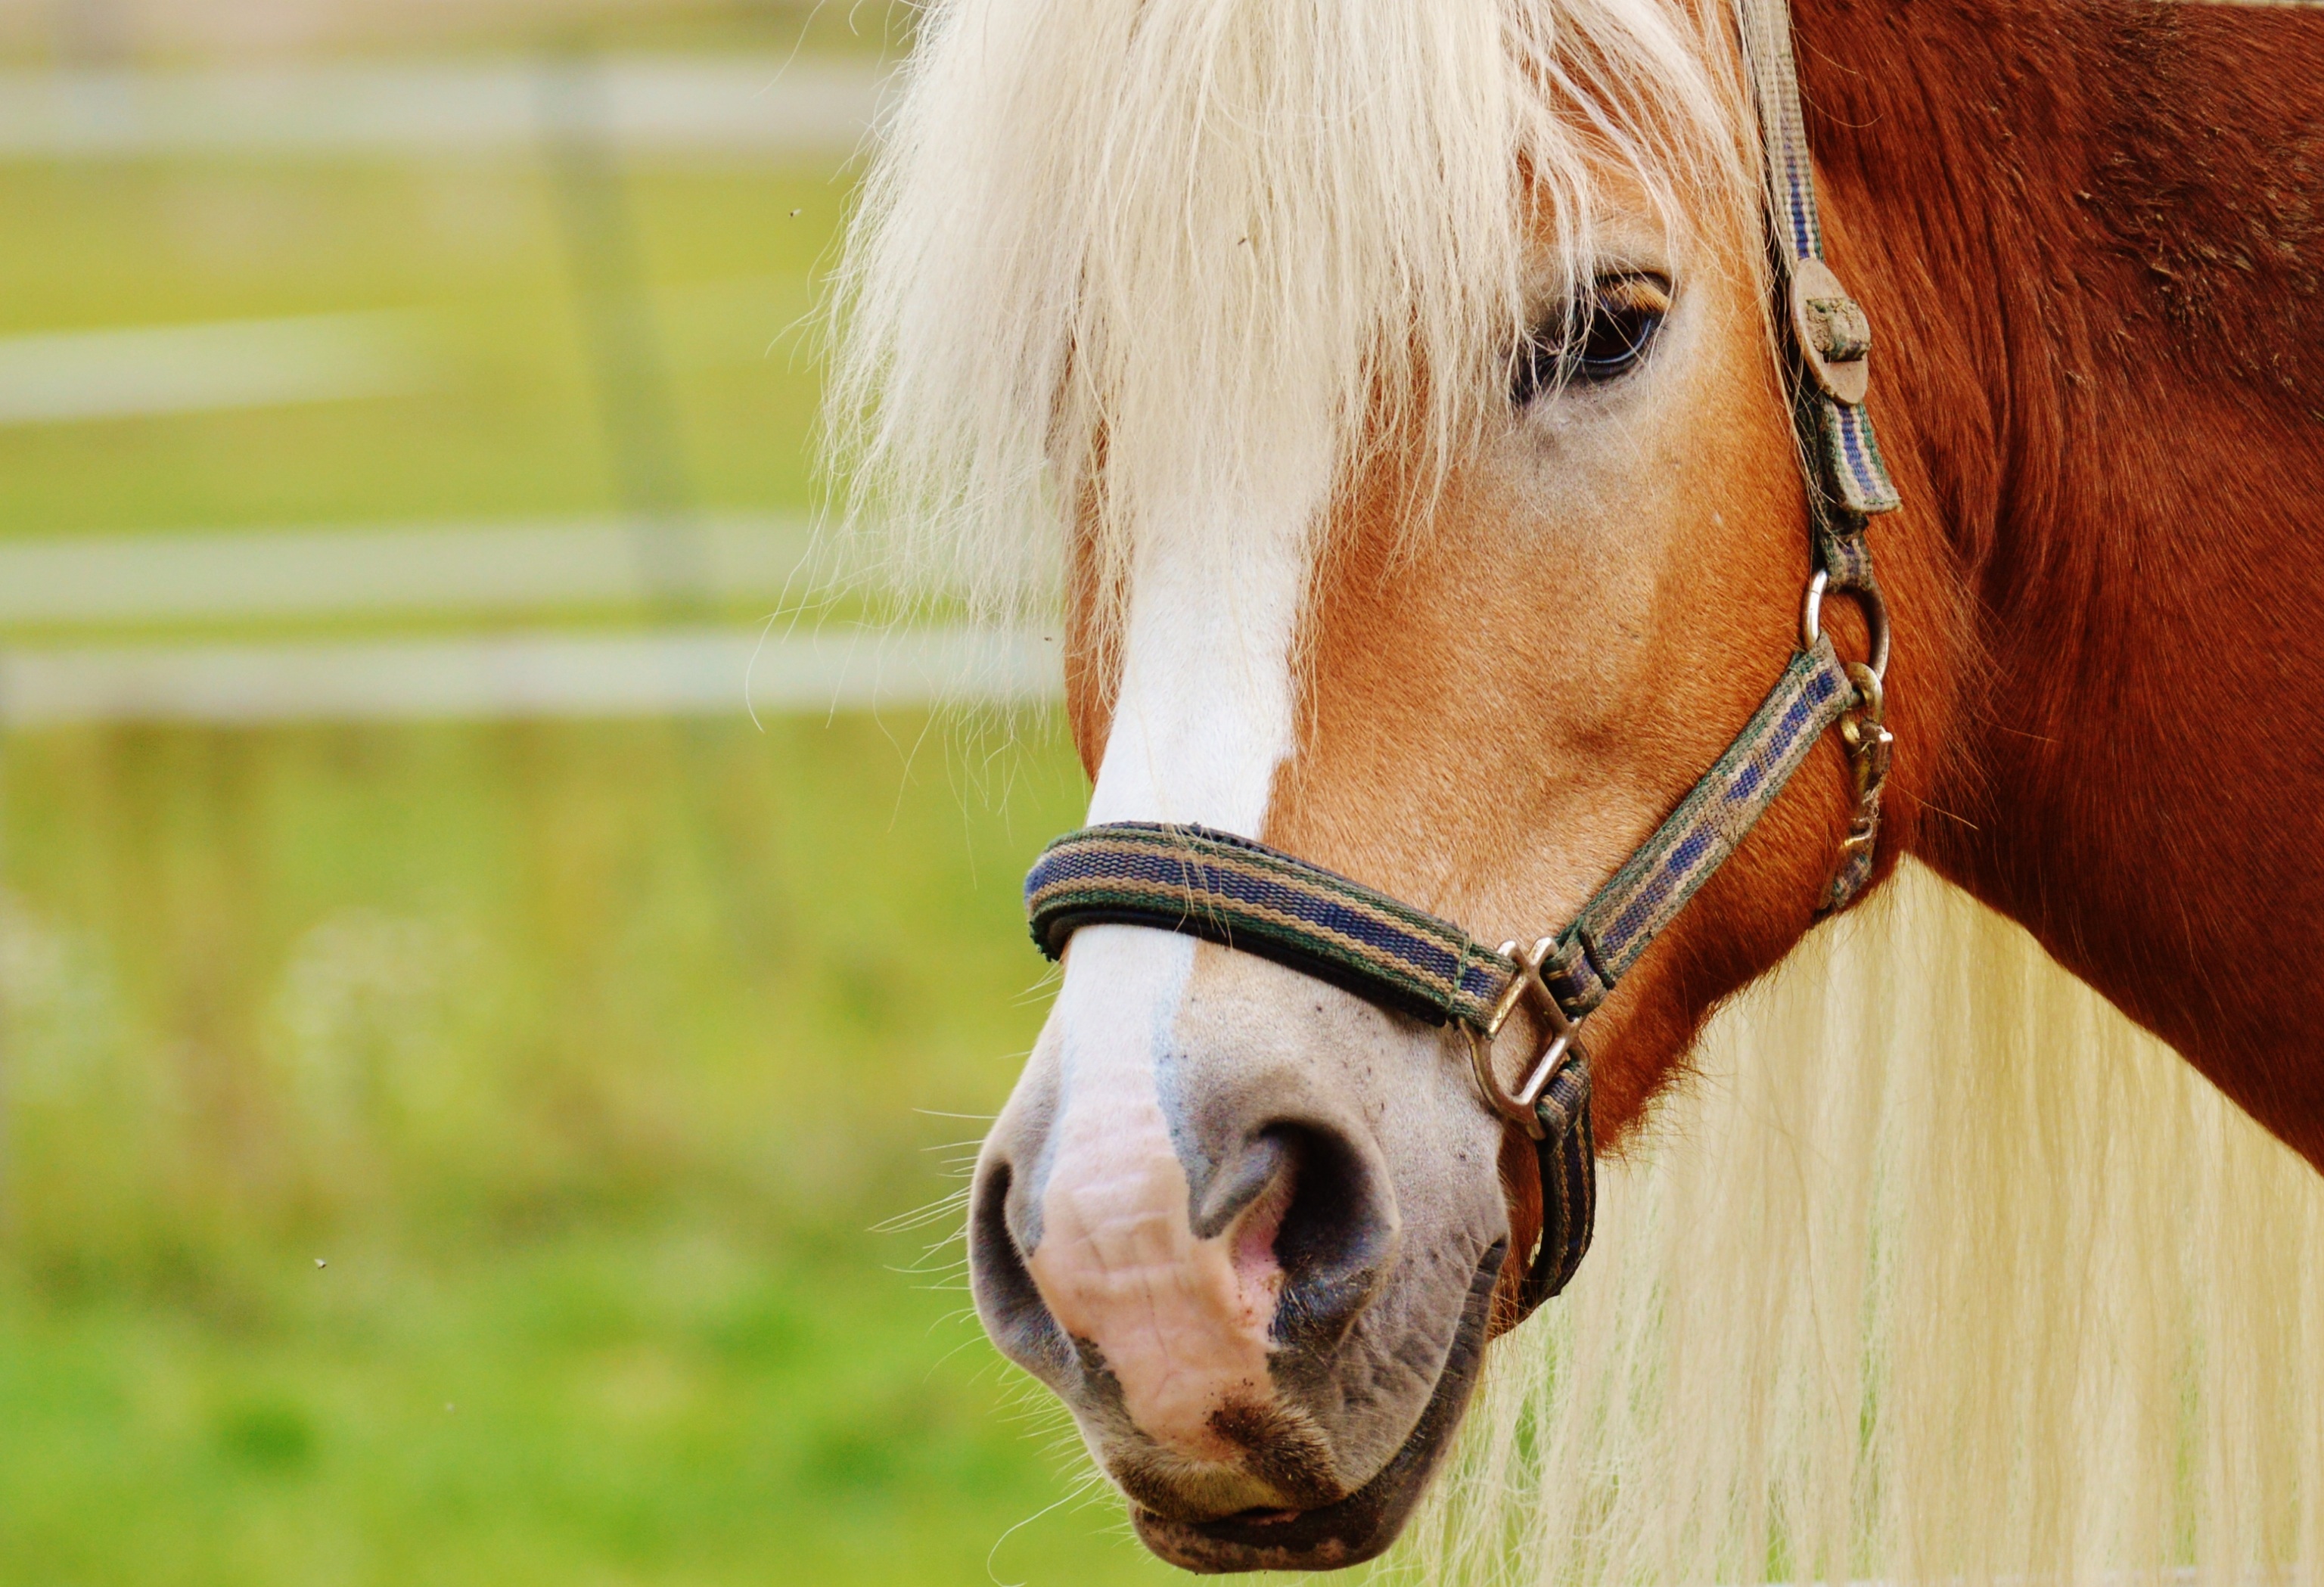
meadow, animal, horse, autumn, brown, rein, mammal, stallion, mane, ride, colorful, close up, bridle, leaves, head, vertebrate, mare, coupling, halter, reiterhof, horse like mammal, mustang horse, horse tack